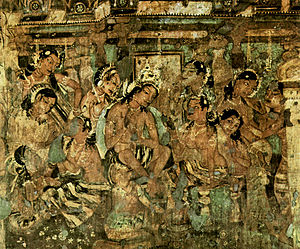
Jataka-bogen
Kong Mahajanaka, der har hørt vismandens kloge ord og er vendt hjem til paladset, beslutter at give afkaldt på det verdslige liv. Her meddeler han sin beslutning i paladset med sin moder stående bag sig. Vægmaleri fra det 6. eller 7. århundrede i Ajantâ (Nord-Dekhan, Indien).
Jataka er fortællinger om Buddhas tidligere tilværelser, hvoraf der findes forskellige samlinger på pali og sanskrit. Hver jataka er overordnet set i prosaform med enkelte indskudte vers, men undertiden mest på vers. Versenes sprogform er gammeldags, og stilen er jævn og naturlig. Undersøgelser har vist, at teksten stammer fra omkring det 4. århundrede f.Kr. Den er oprindeligt affattet på pali og mundtligt overleveret. Dernæst er den bragt til Sri Lanka af øens apostel, Mahinda, her oversat til singhalesisk undtagen versene, og atter oversat til pali, måske af Buddhaghosha i 5. århundrede e.Kr.